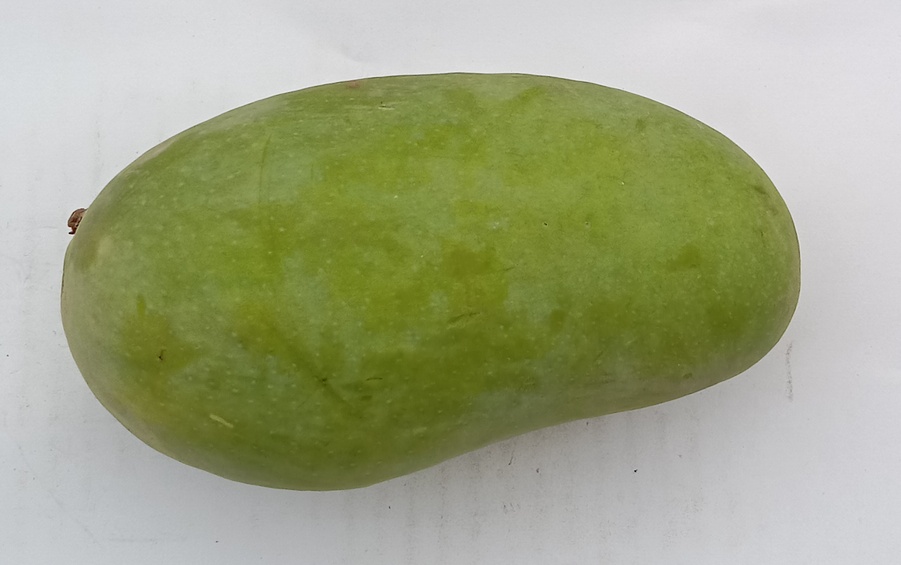
Mango variety: Sindhri